Winnemucca station

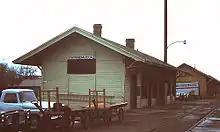
The former station in 1967

The Central Pacific Railroad reached Winnemucca on September 16, 1868, and the first train arrived to the town on October 1. The line was later acquired by the Southern Pacific Railroad. The first transcontinental train rolled through on May 11, 1869. Amtrak took over intercity passenger rail service in the United States in May 1971 and service to Winnemucca continued on the "City of San Francisco" (later renamed "San Francisco Zephyr", and later "California Zephyr").